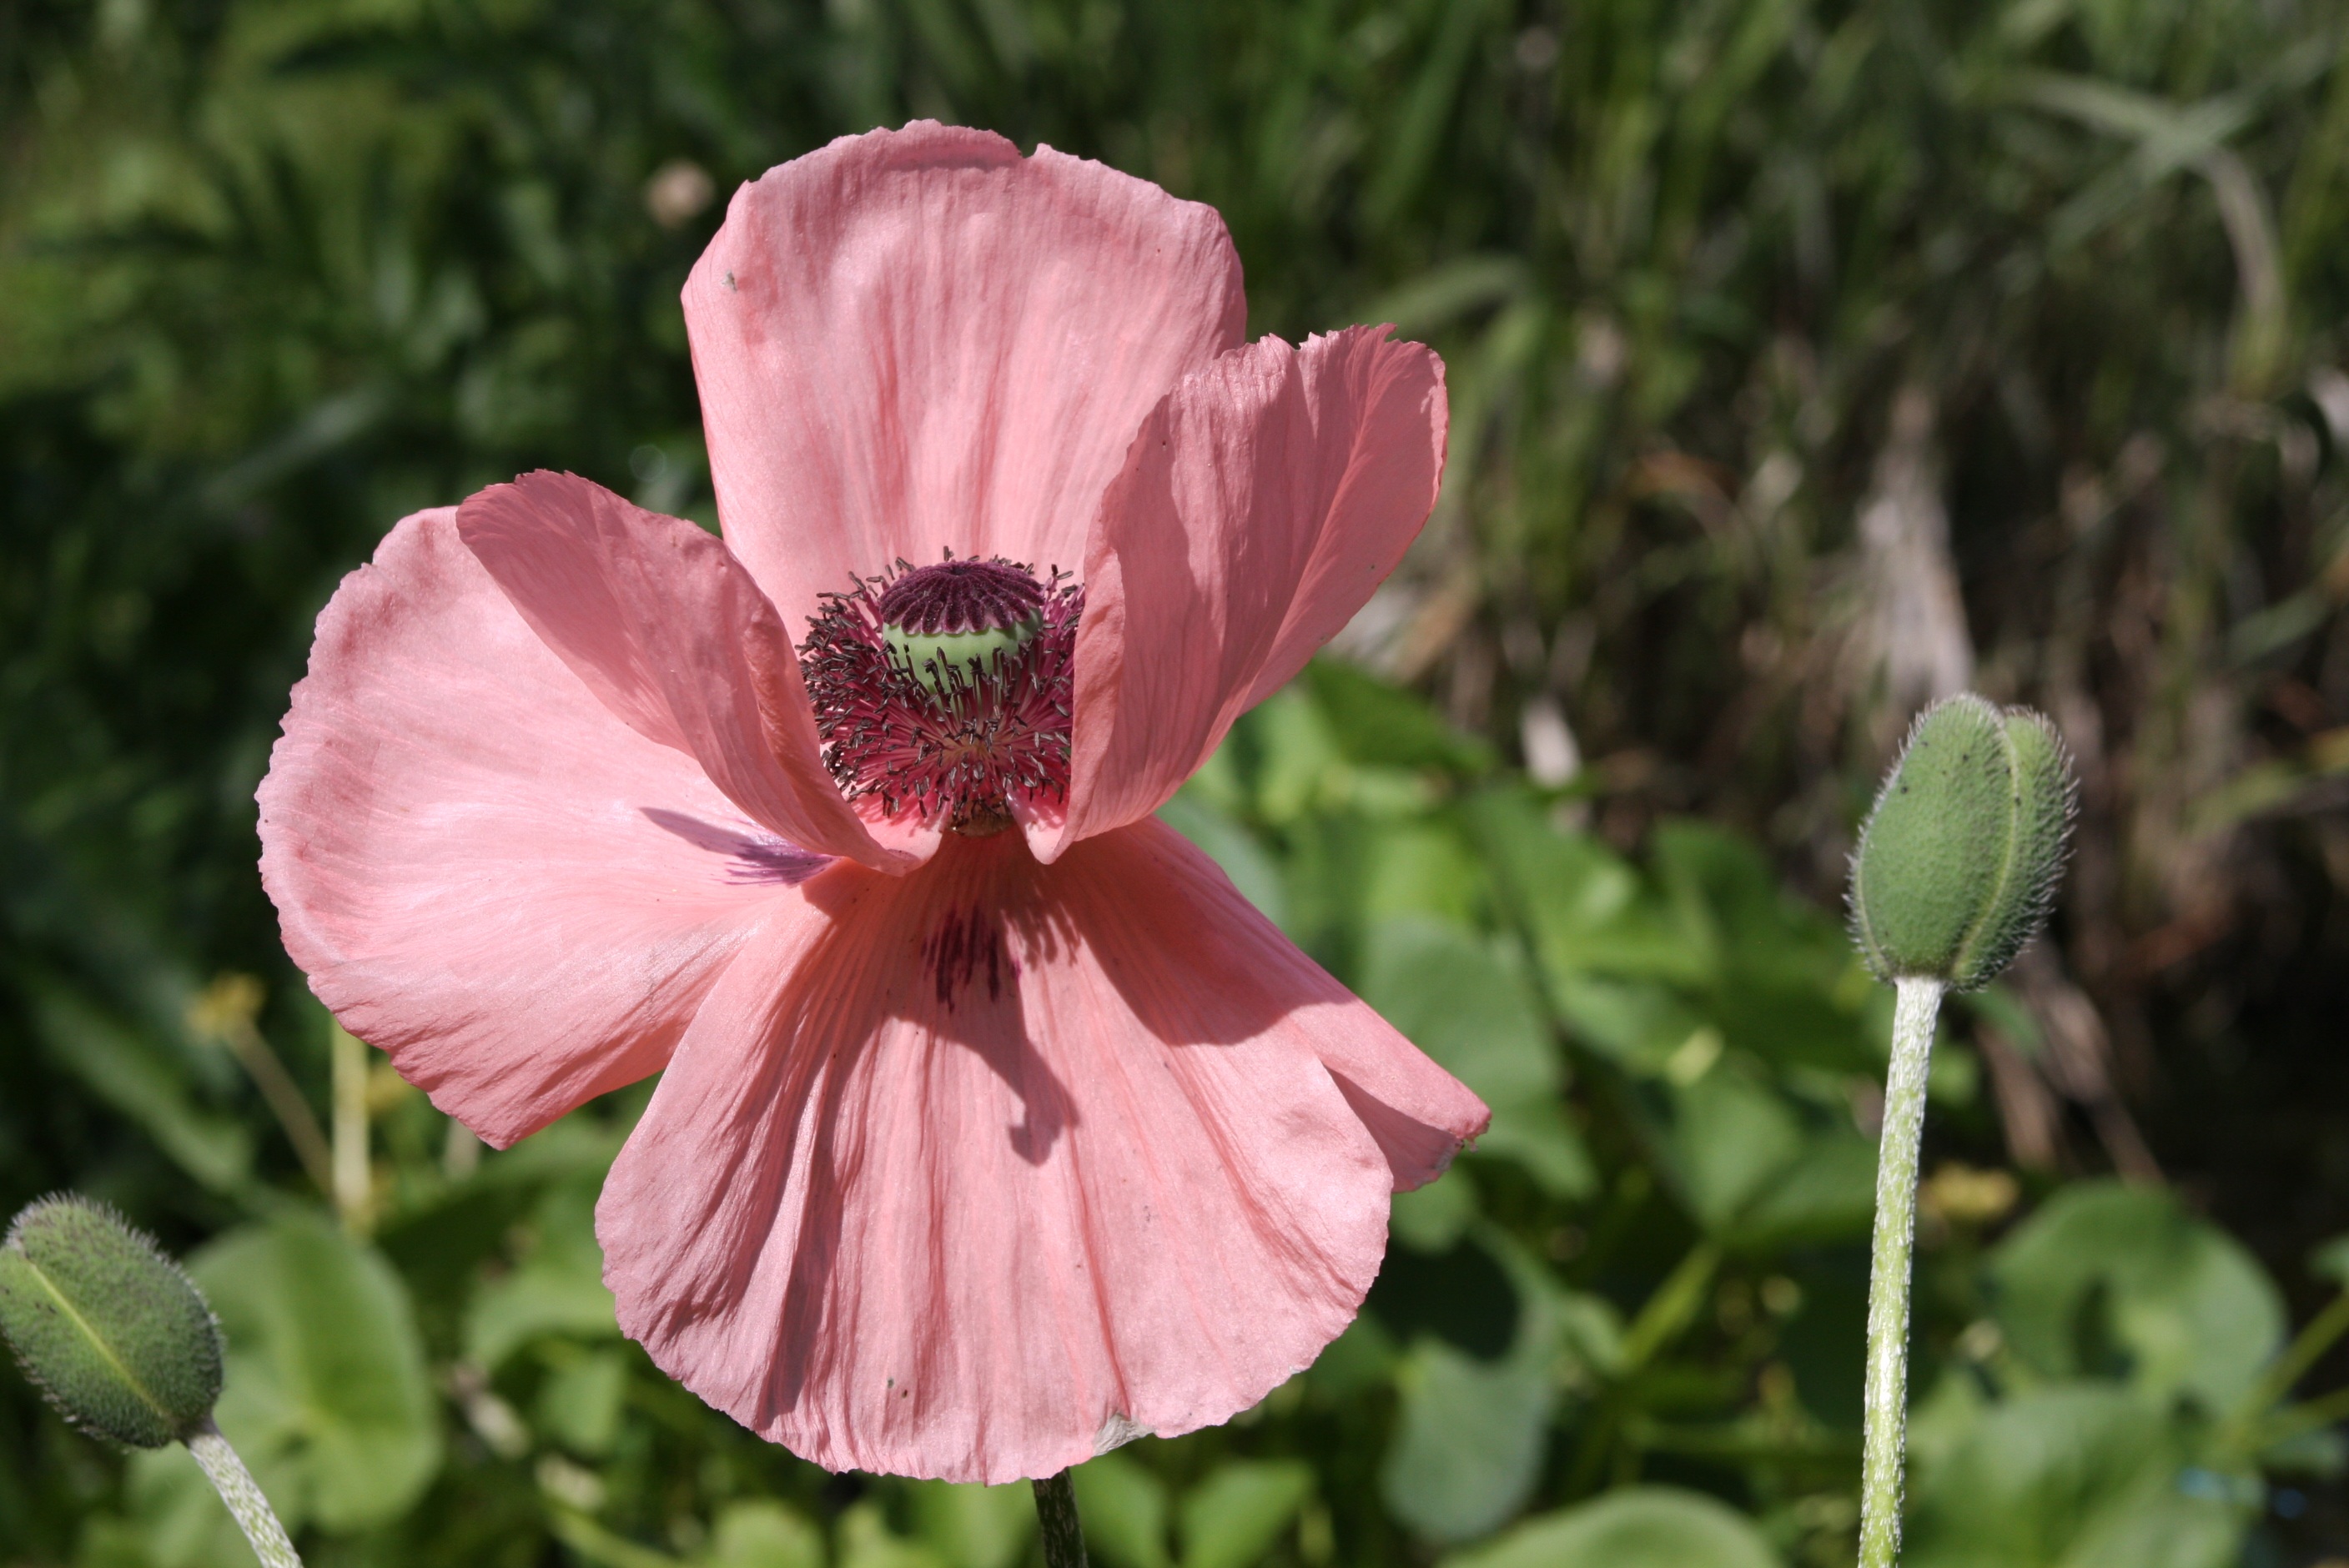
nature, blossom, plant, meadow, flower, petal, bloom, spring, green, botany, flora, wildflower, klatschmohn, poppy, bud, brandenburg, macro photography, flowering plant, annual plant, land plant